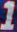
Number: 1